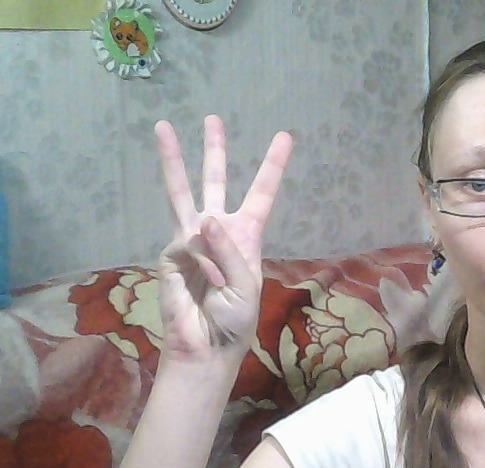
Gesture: three